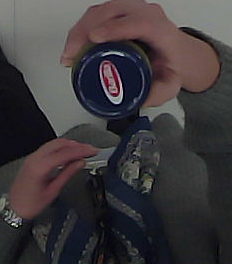
Product: barilla_pesto